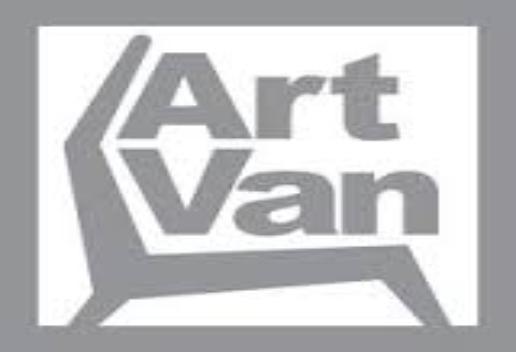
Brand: ART Furniture
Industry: Necessities